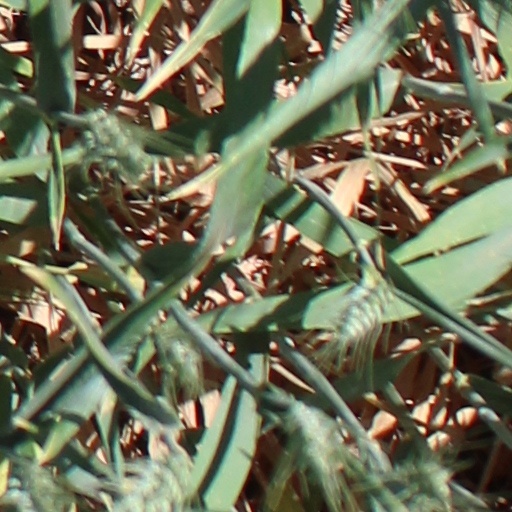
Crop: wheat